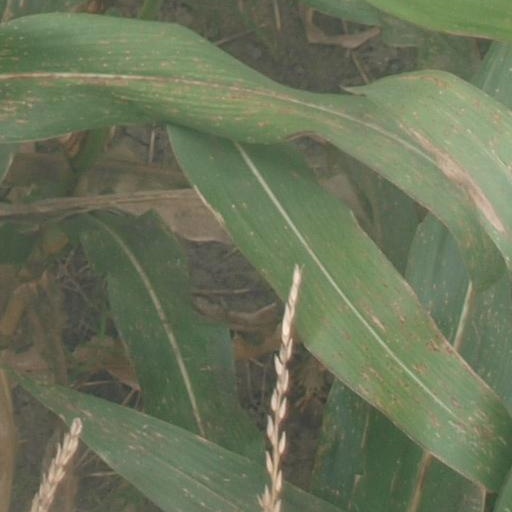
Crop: maize; corn